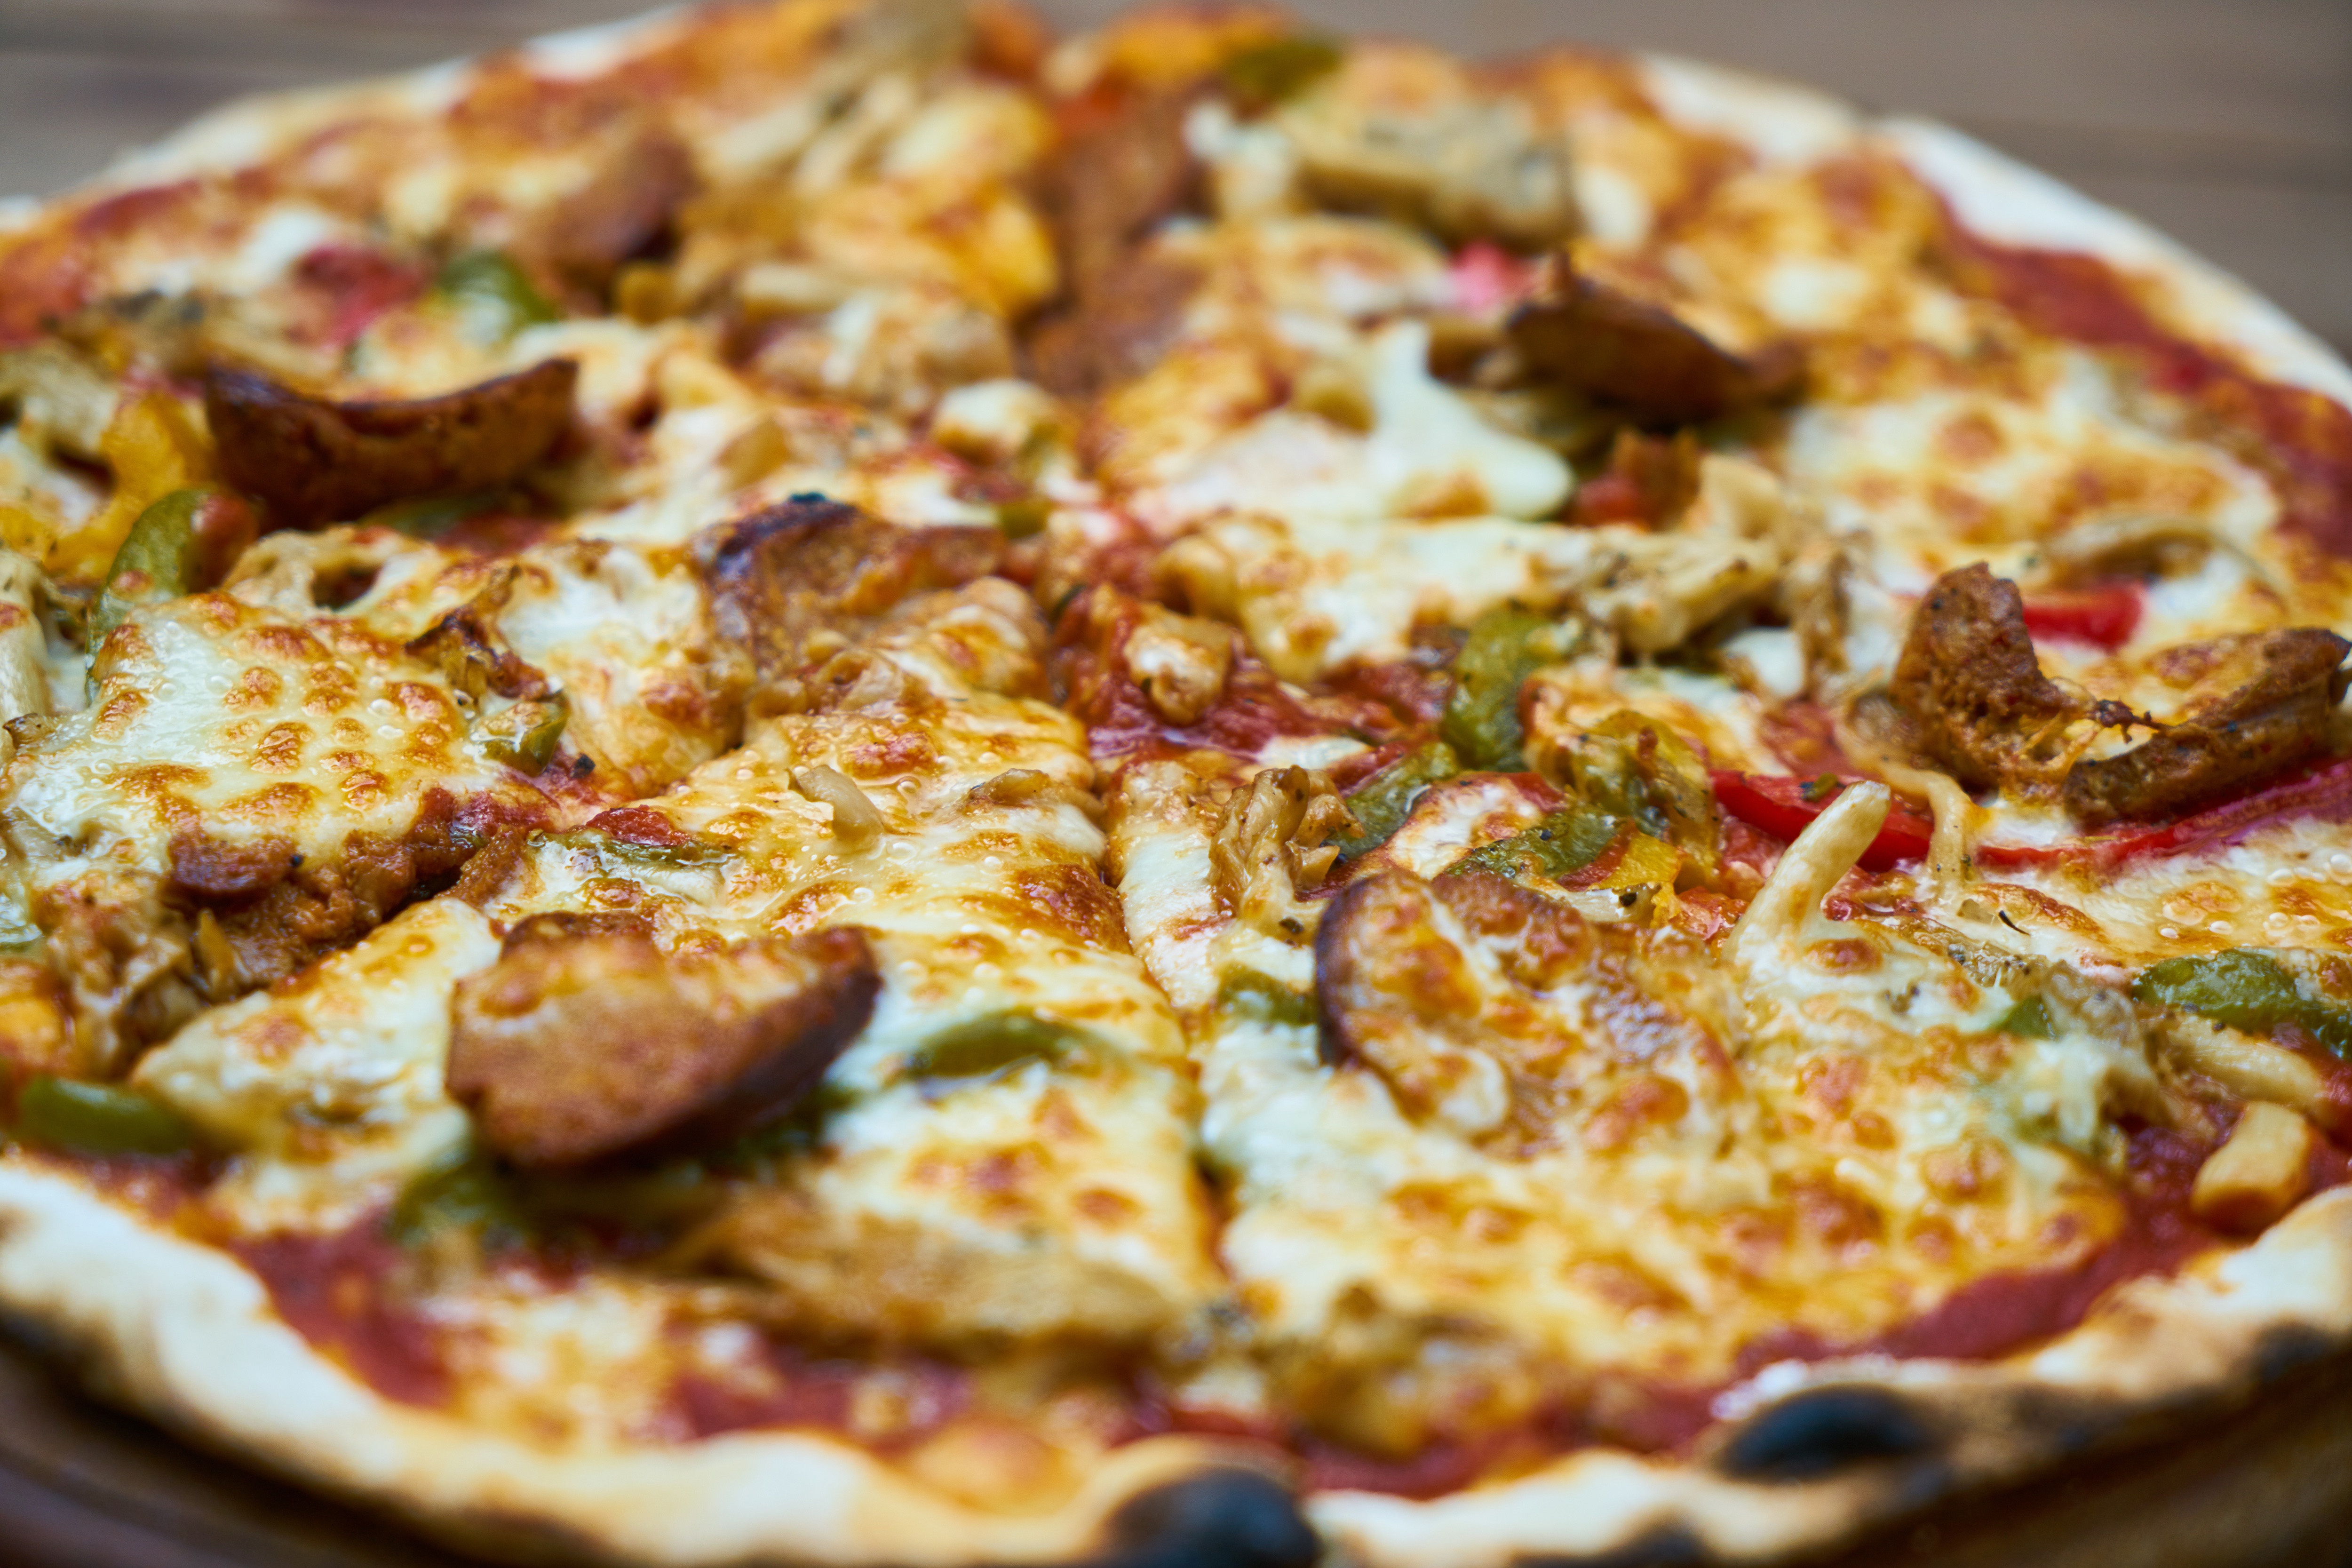
dish, food, cuisine, pizza, pizza cheese, california style pizza, ingredient, flatbread, tarte flamb e, italian food, sicilian pizza, meat, produce, recipe, staple food, Manakish, baked goods, dessert, american food, quiche, Flamiche, junk food, Take out food, side dish, fast food